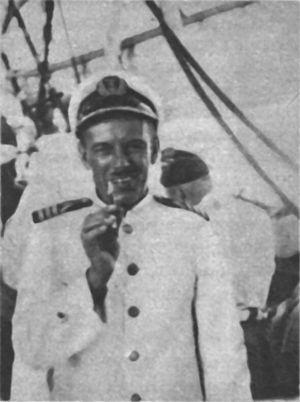
Konstanty Matyjewicz-Maciejewicz est un officier de marine russe et polonais.